Rüdtligen-Alchenflüh

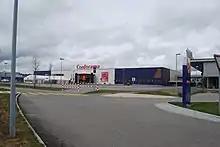
Conforama furniture factory in Rüdtligen-Alchenflüh

Alchenflüh is first mentioned in 1409 as "Alchenfluo". Rüdtligen is first mentioned in 1241 as "Ruetilingin". In 1833 Rüdtligen and Alchenflüh merged into a single municipality.